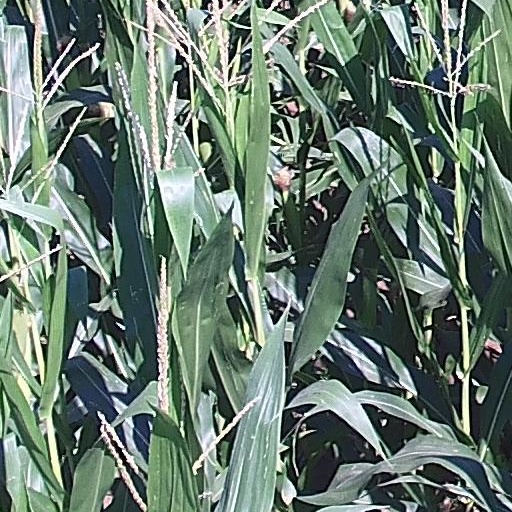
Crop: maize; corn